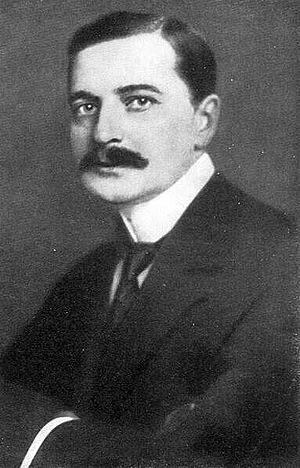
Jenő Huszka [ˈjɛnøː ˈhuskɒ], né le 24 avril 1875 à Szeged et décédé le 2 février 1960 à Budapest est un compositeur hongrois d'opérettes.